Germany–Japan relations

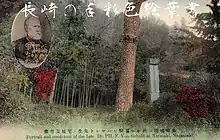
Philipp Franz Balthasar von Siebold contributed greatly to Europe's perception of Japan.

Relations between Japan and Germany date from the Tokugawa shogunate (1603–1868), when Germans in Dutch service arrived in Japan to work for the Dutch East India Company (VOC). The first well-documented cases are those of the physicians Engelbert Kaempfer (1651–1716) and Philipp Franz Balthasar von Siebold (1796–1866) in the 1690s and 1820s, respectively. Both accompanied the director of the Dutch trading post at Dejima on the obligatory voyage to Edo to pay tribute to the "shōgun". Siebold became the author of "Nippon, Archiv zur Beschreibung von Japan" (Nippon, Archive for the Description of Japan), one of the most valuable sources of information on Japan well into the 20th century; since 1979, his achievements have been recognised with an annual German award in his honour, the "Philipp Franz von Siebold-Preis", granted to Japanese scientists. Von Siebold's second visit to Japan (1859–1862) became a disaster because he tried to influence Dutch politics in Japan and attempted to obtain a permanent post as a diplomat in that country.